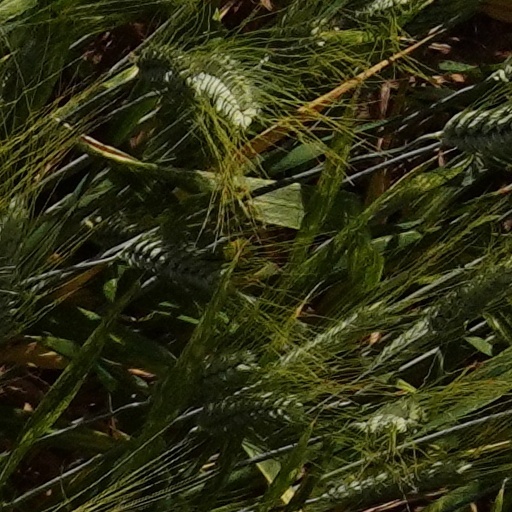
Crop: wheat